Sollamale

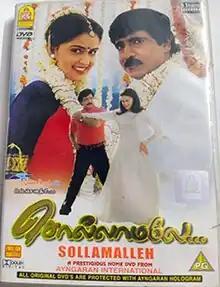
Poster

Sollamale is a 1998 Indian Tamil-language romantic drama film written and directed by Sasi in his directorial debut. The film stars Livingston and Kausalya while Karan, Vivek, Anand, and Prakash Raj play supporting roles. It was released on 1 August 1998 and became a box office success. The film was later remade in Telugu by the same director as "Seenu" (1999) and in Hindi as "Pyaar Diwana Hota Hai" (2002).